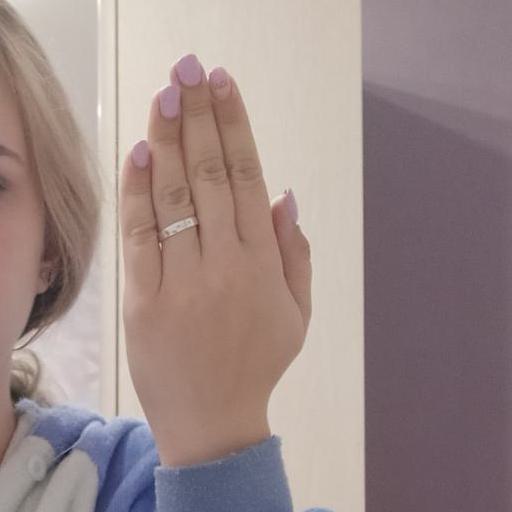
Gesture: stop_inverted